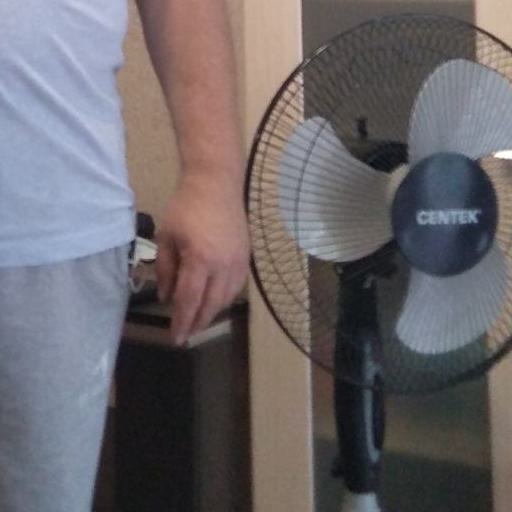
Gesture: no_gesture